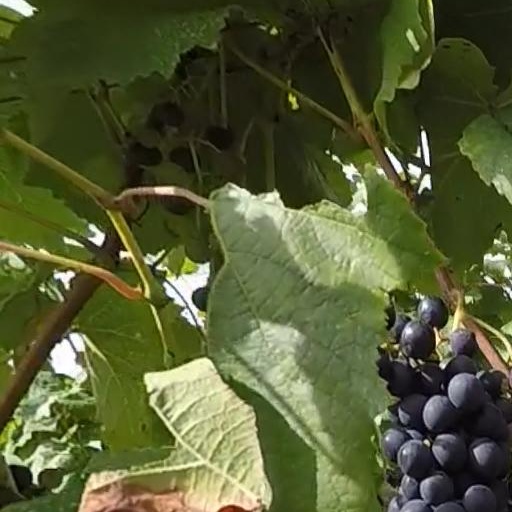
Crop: grape